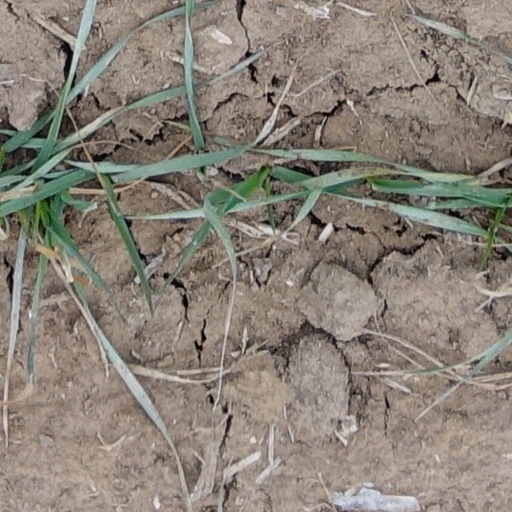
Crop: wheat